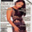
Label: woman